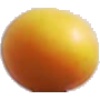
Label: Cherry Wax Yellow 1